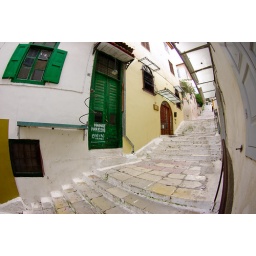
This is considered a street in Greece. It is on the road maps.It's the only way to my room.